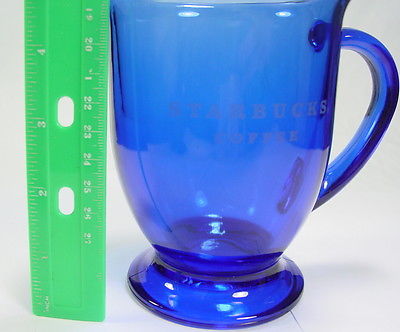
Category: mug